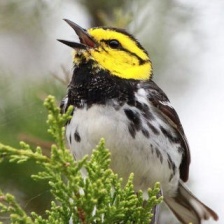
Species: GOLDEN CHEEKED WARBLER
Scientific name: SETOPHAGA CHRYSOPARIA